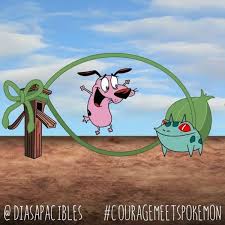
Portrait style: Cartoon Portrait